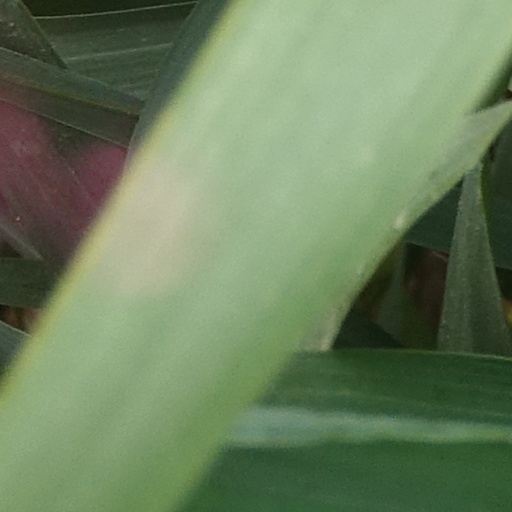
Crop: wheat